Forum di Milano

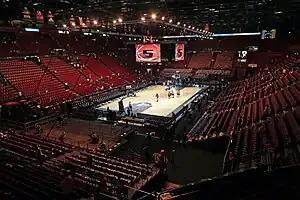
The central arena during the 2014 Euroleague Final Four

The Forum of Assago was built by Giuseppe Cabassi and his son Luca in 1990. It was named in several different way due to different sponsorships during the years: from 1993 to 2006 it was named FilaForum, from 2006 to 2008 DatchForum and then, from 2009 to 2023, MediolanumForum.